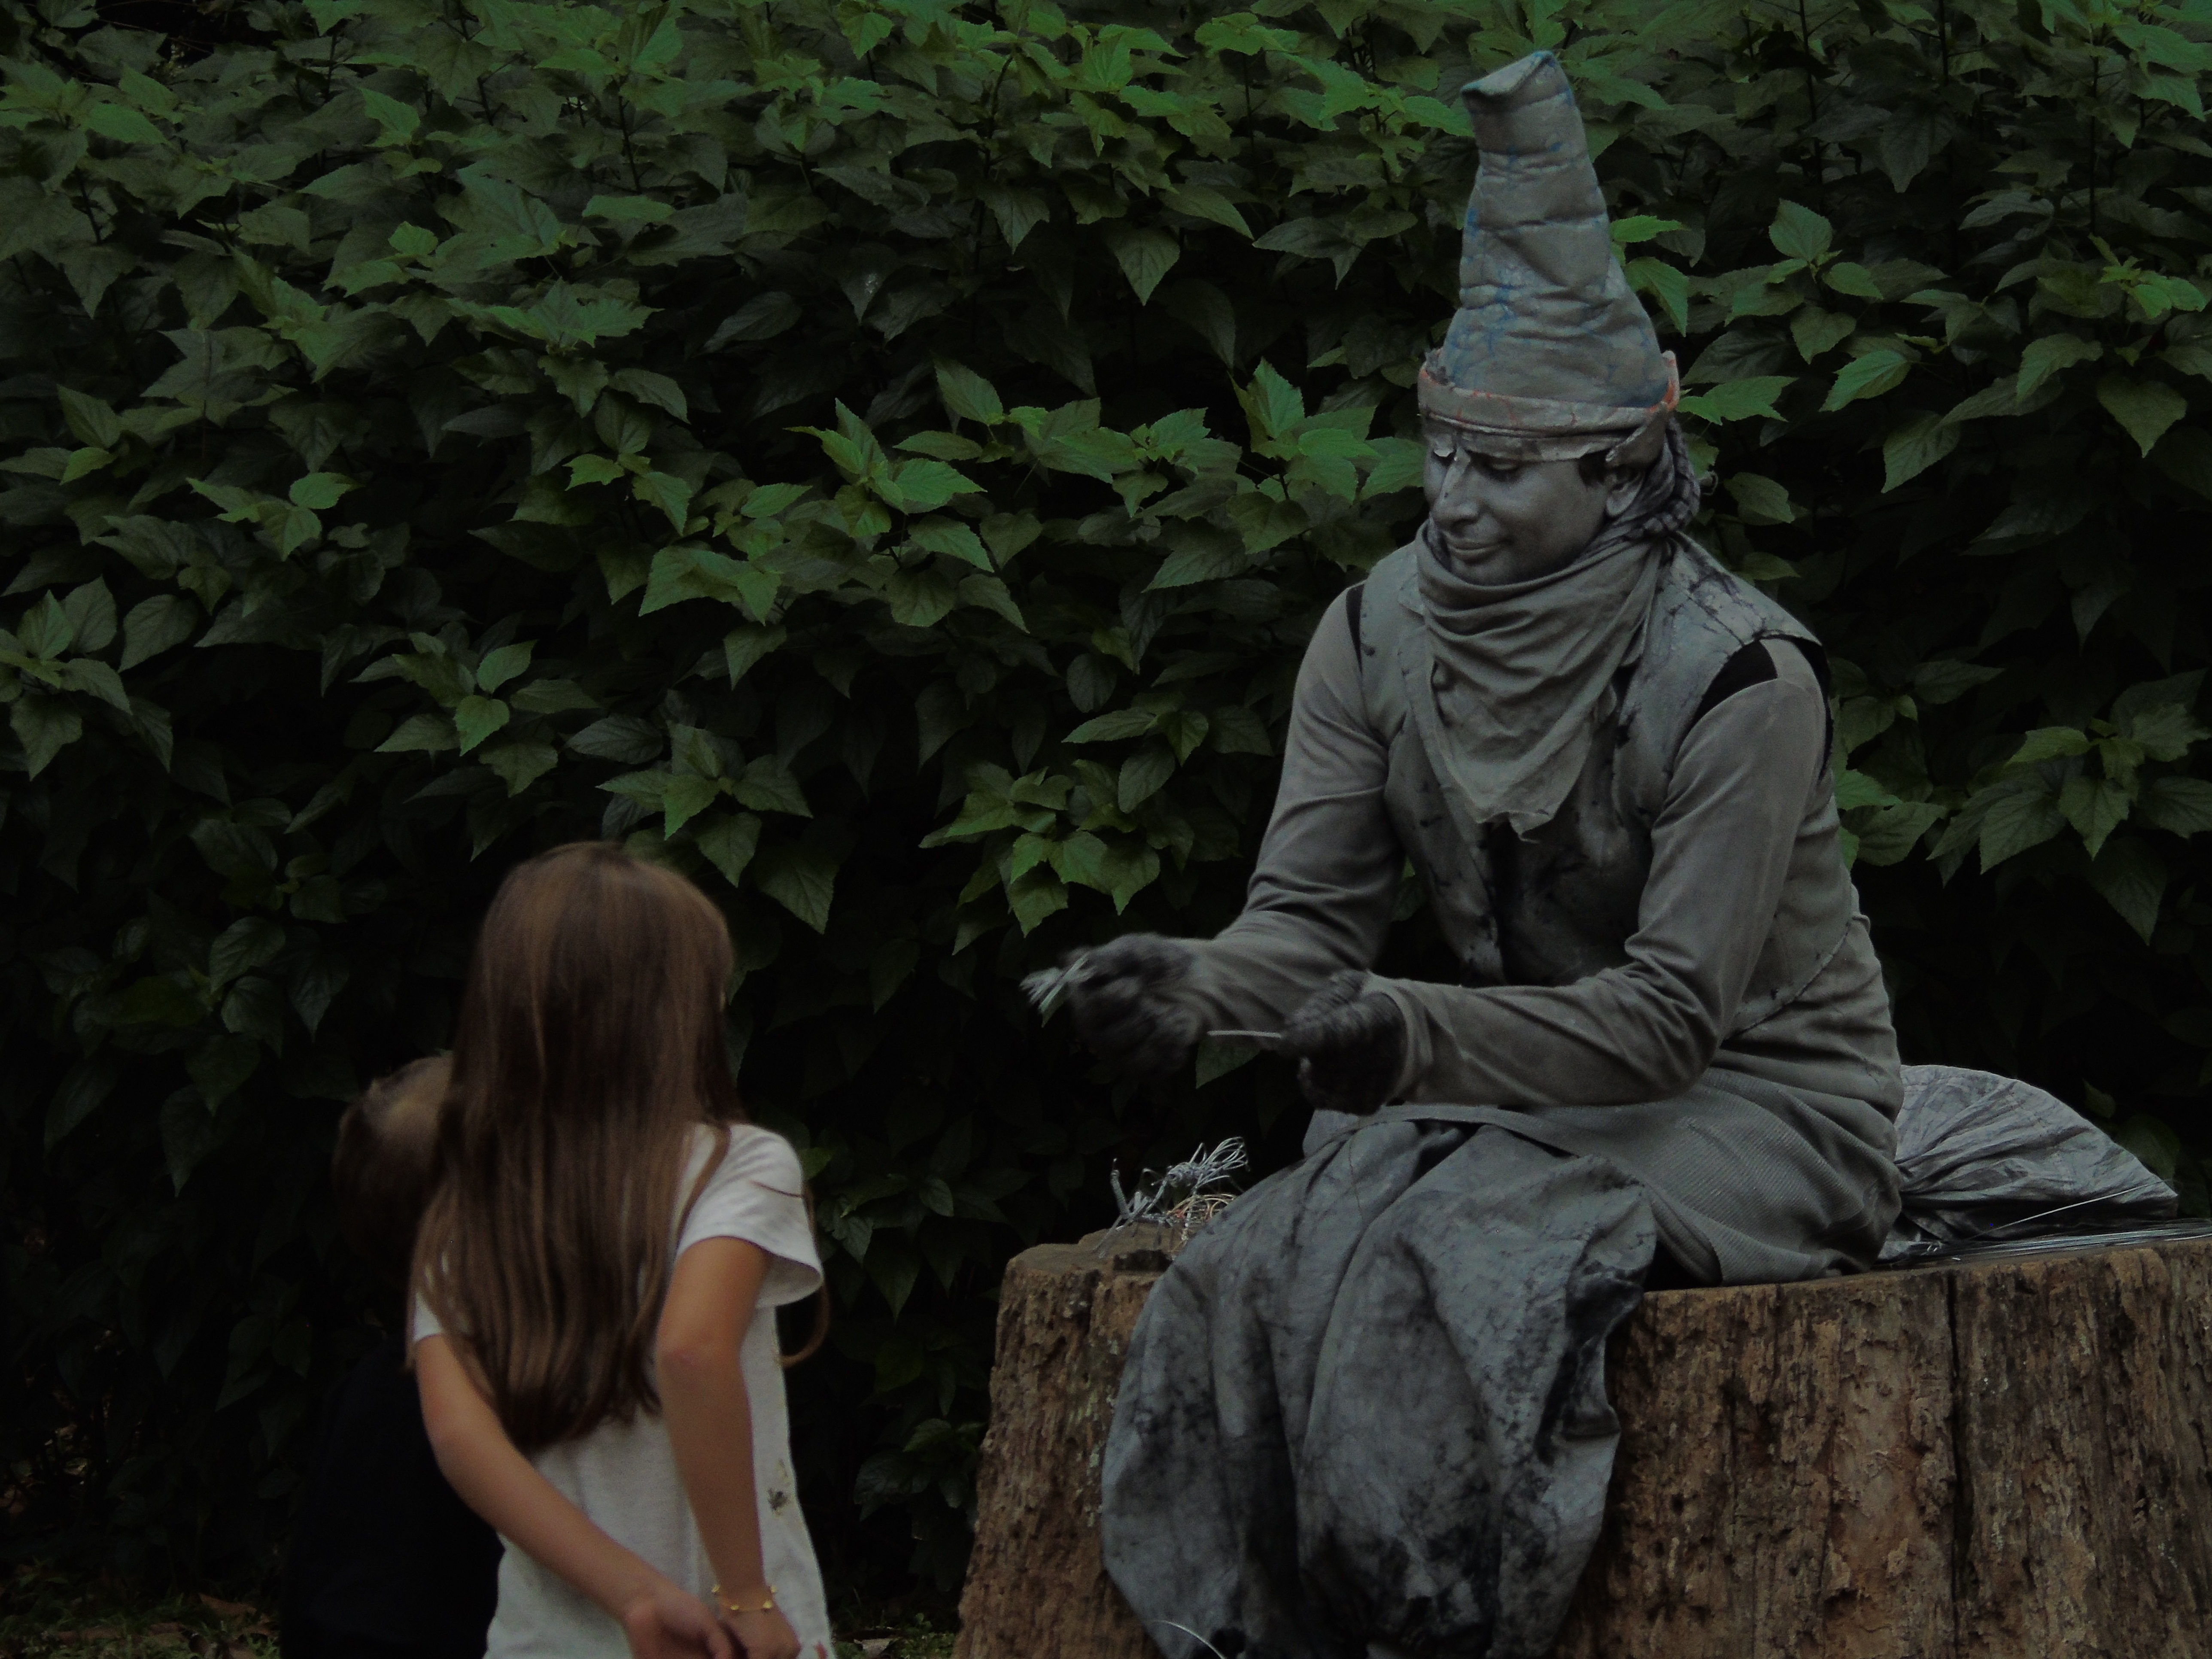
monument, statue, jungle, sitting, sculpture, temple, screenshot, human positions